Platero

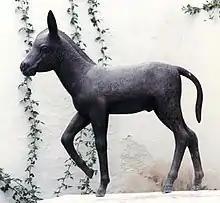
Bronze statue of Platero. Work from sculptor Leon Ortega; Moguer, Spain.

Platero is the eponymous donkey of the 1914 story "Platero and I" (English for "Platero y yo"). The book is one of the most popular works by Spanish poet Juan Ramón Jiménez, the recipient of the 1956 Nobel Prize in Literature.